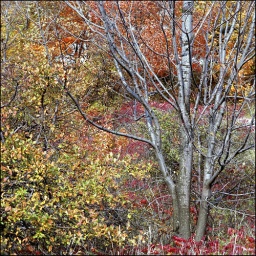
A bare tree on a hillside of fall colors, on the Leelanau peninsula, near Northport, Mi., Oct. 1998